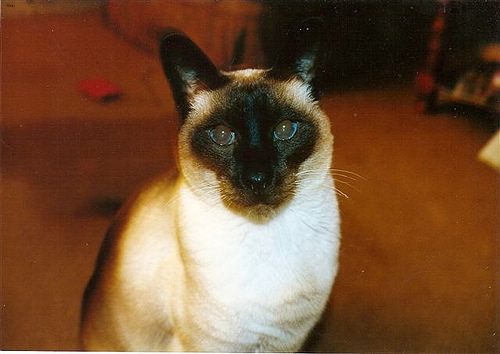
Breed: siamese